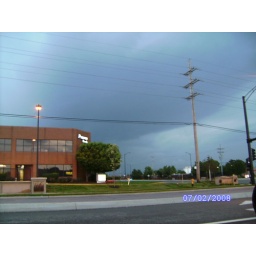
The sky turns so blue around here (Lenexa) when a storm moves in.